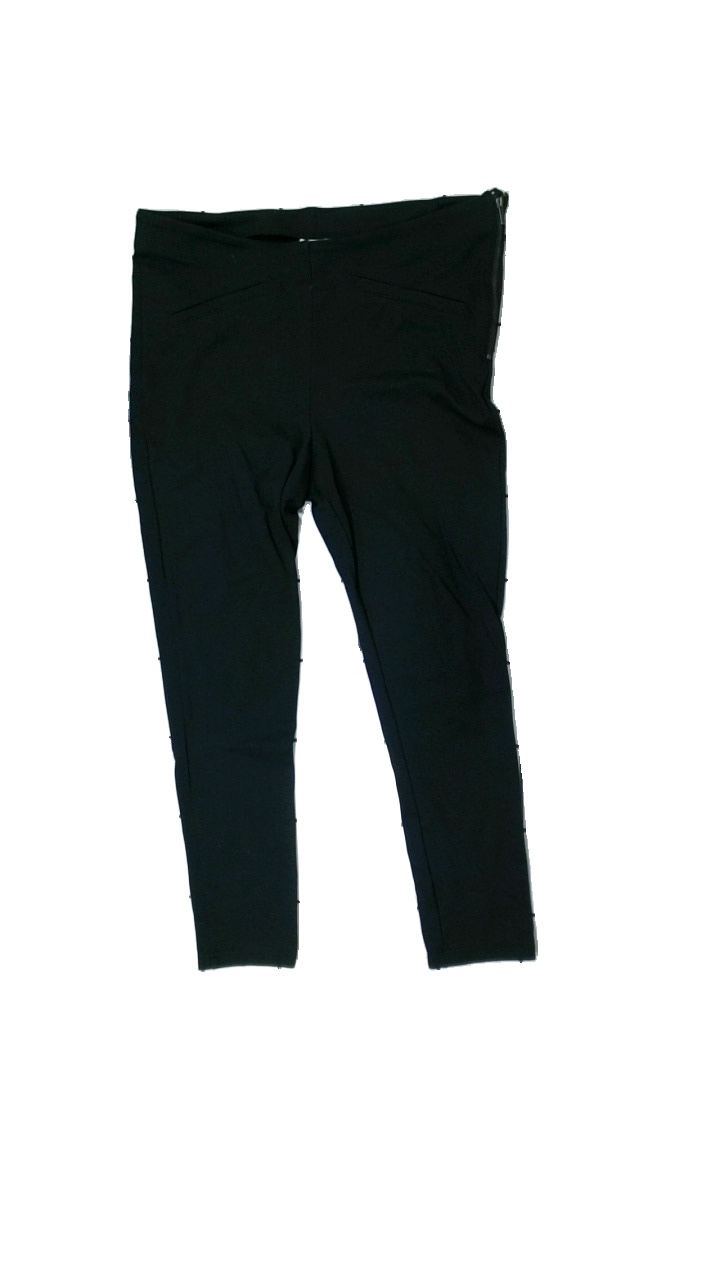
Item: Trousers (Ladies)
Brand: Kappahl
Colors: Black
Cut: Regular
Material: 60% visc 40% nylon
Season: All
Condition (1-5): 3
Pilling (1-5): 3
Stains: Minor
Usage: Repair
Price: <50